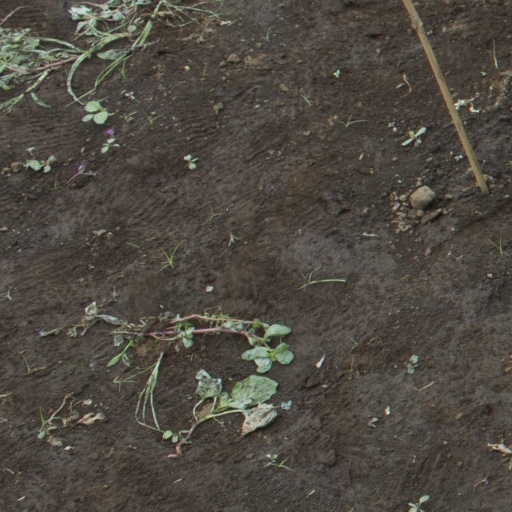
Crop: soybean